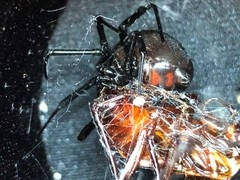
Species: Lactrodectus_hesperus